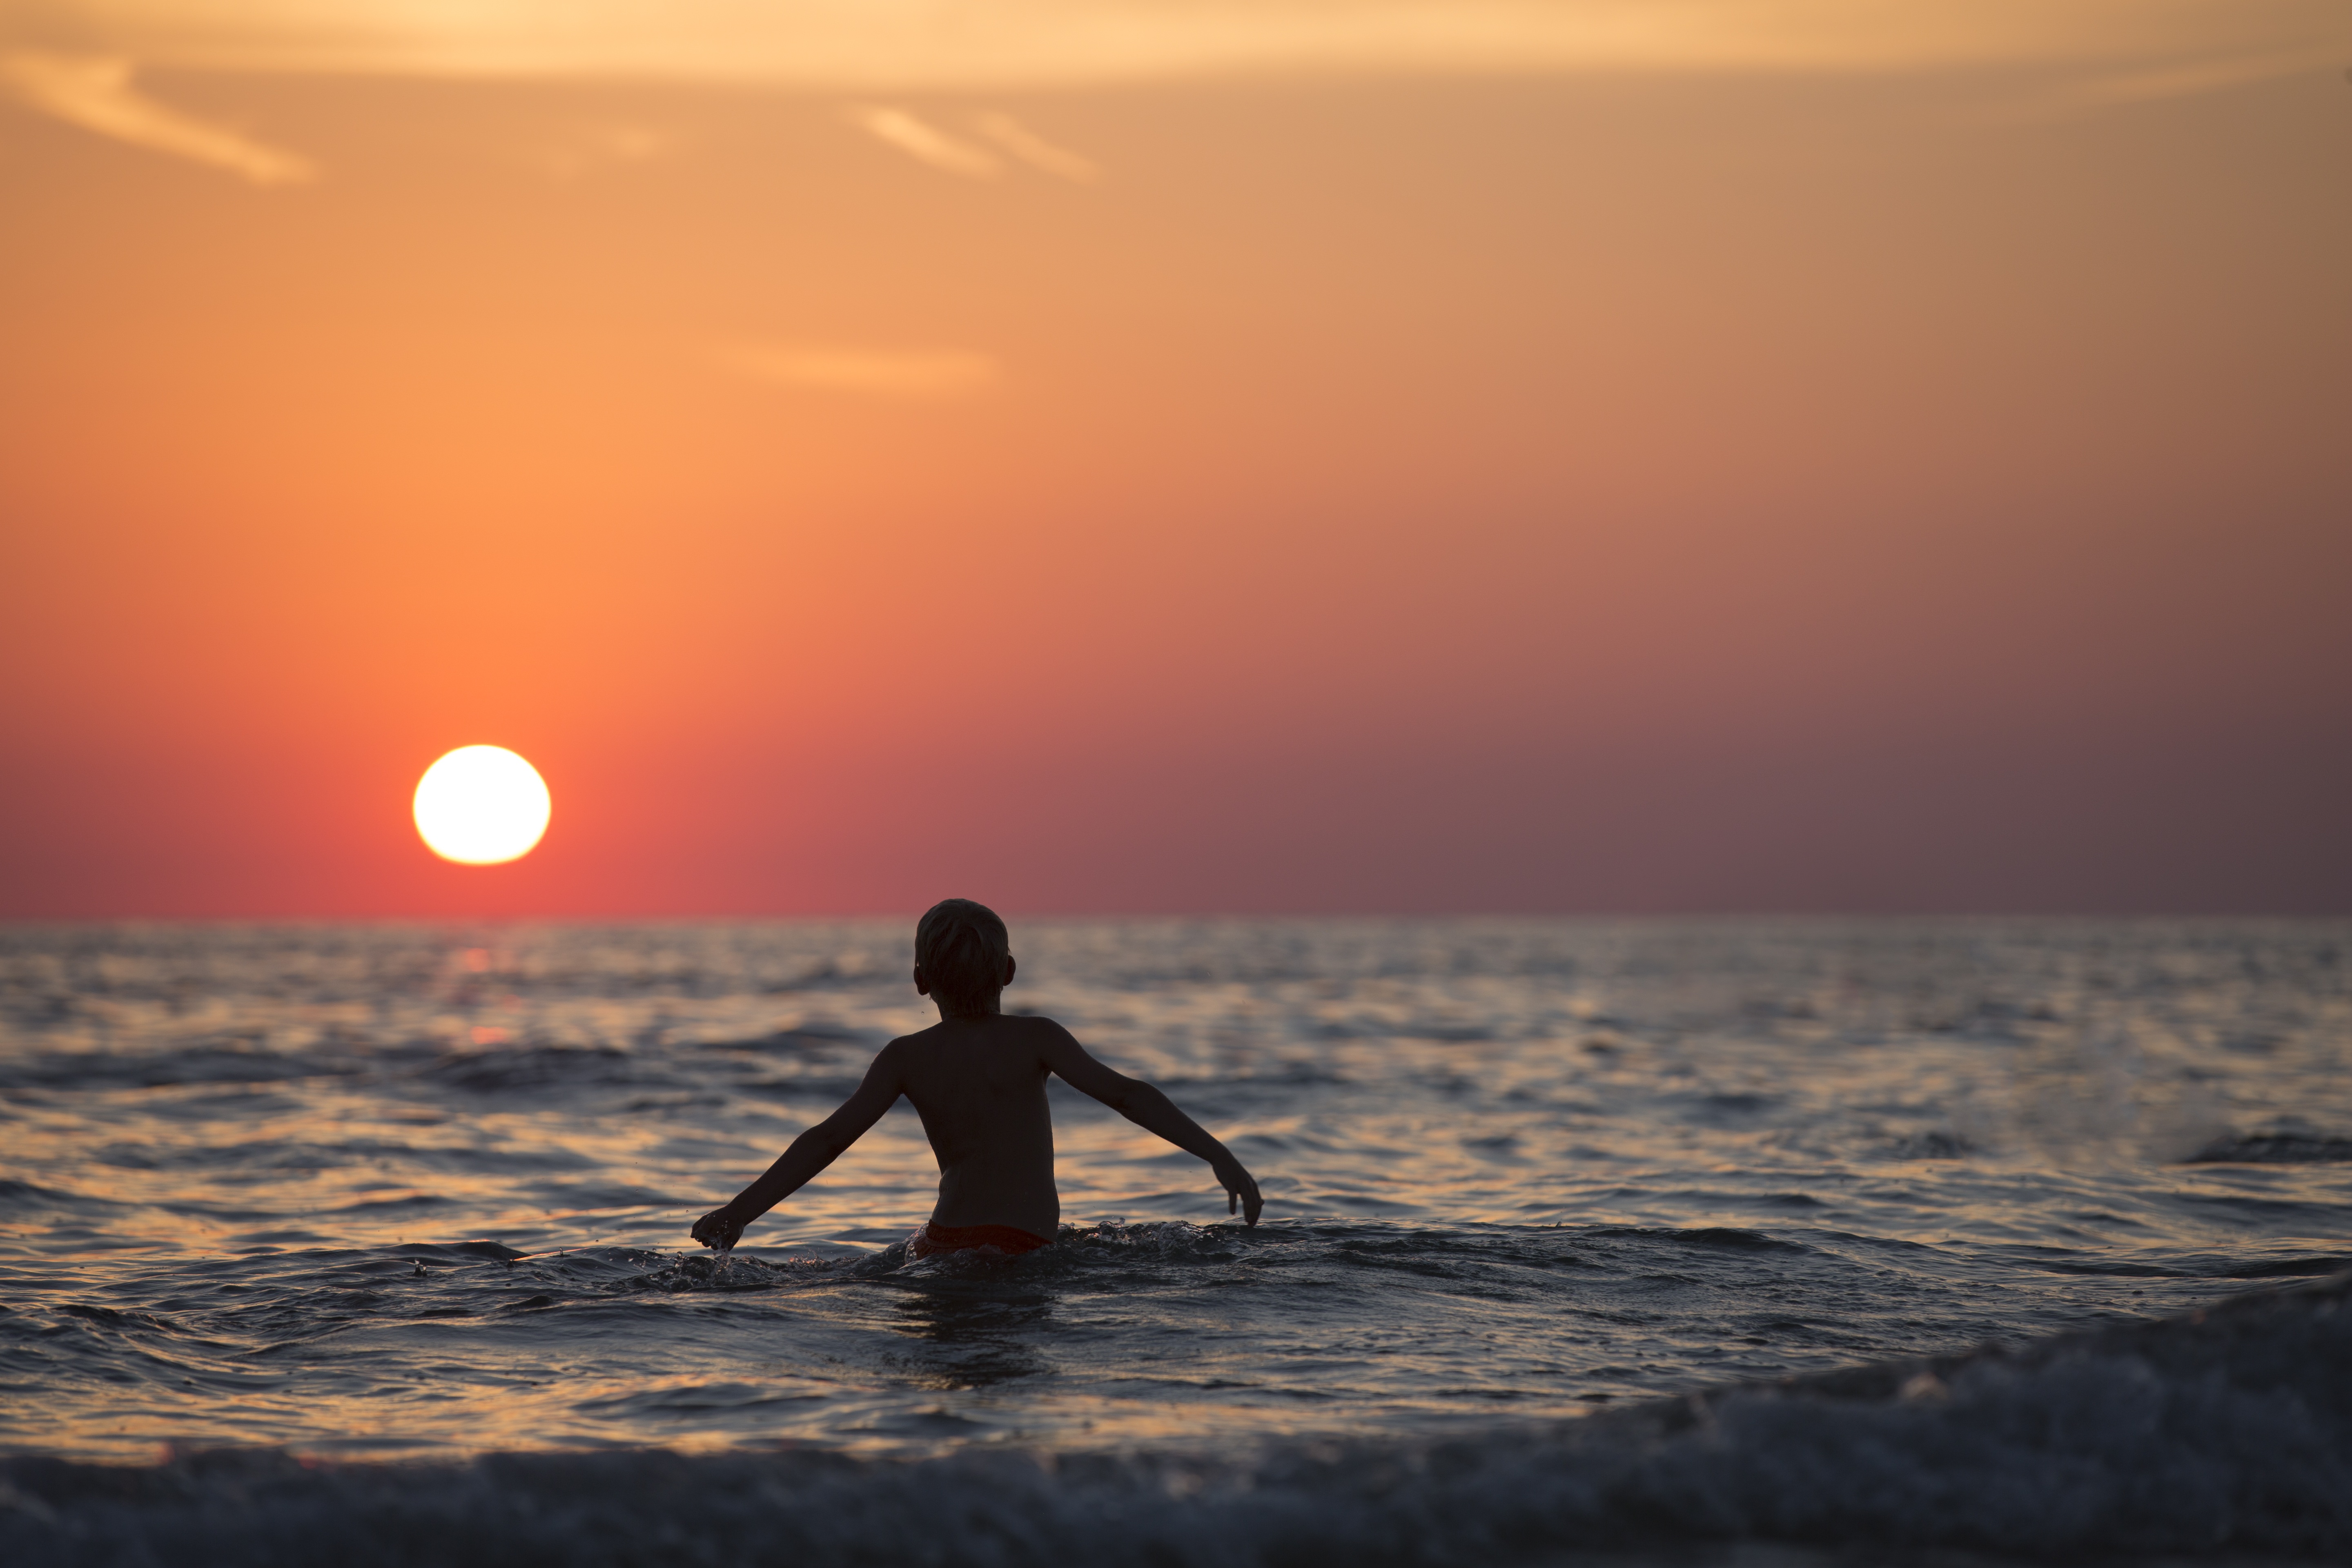
beach, sea, coast, water, sand, ocean, horizon, person, sky, sun, sunrise, sunset, sunlight, morning, wave, boy, kid, dawn, recreation, dusk, evening, seascape, child, leisure, swimming, outdoors, waves, wind wave